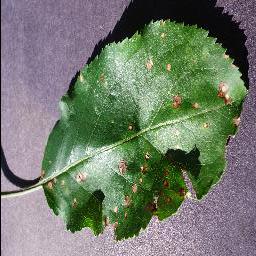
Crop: apple
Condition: black_rot